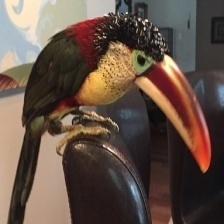
Species: CURL CRESTED ARACURI
Scientific name: PTEROGLOSSUS BEAUHARNAESII
ImageNet parent category: toucan